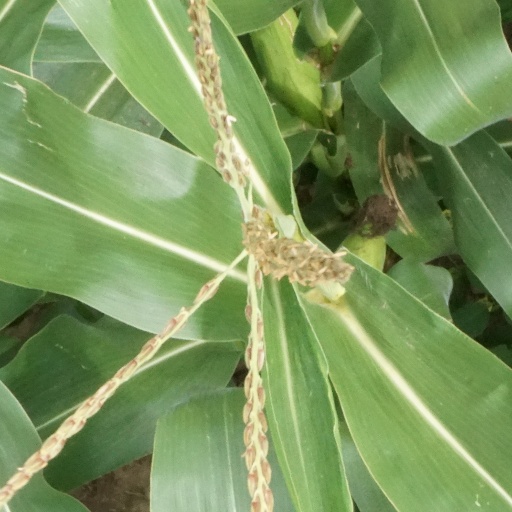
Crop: maize; corn